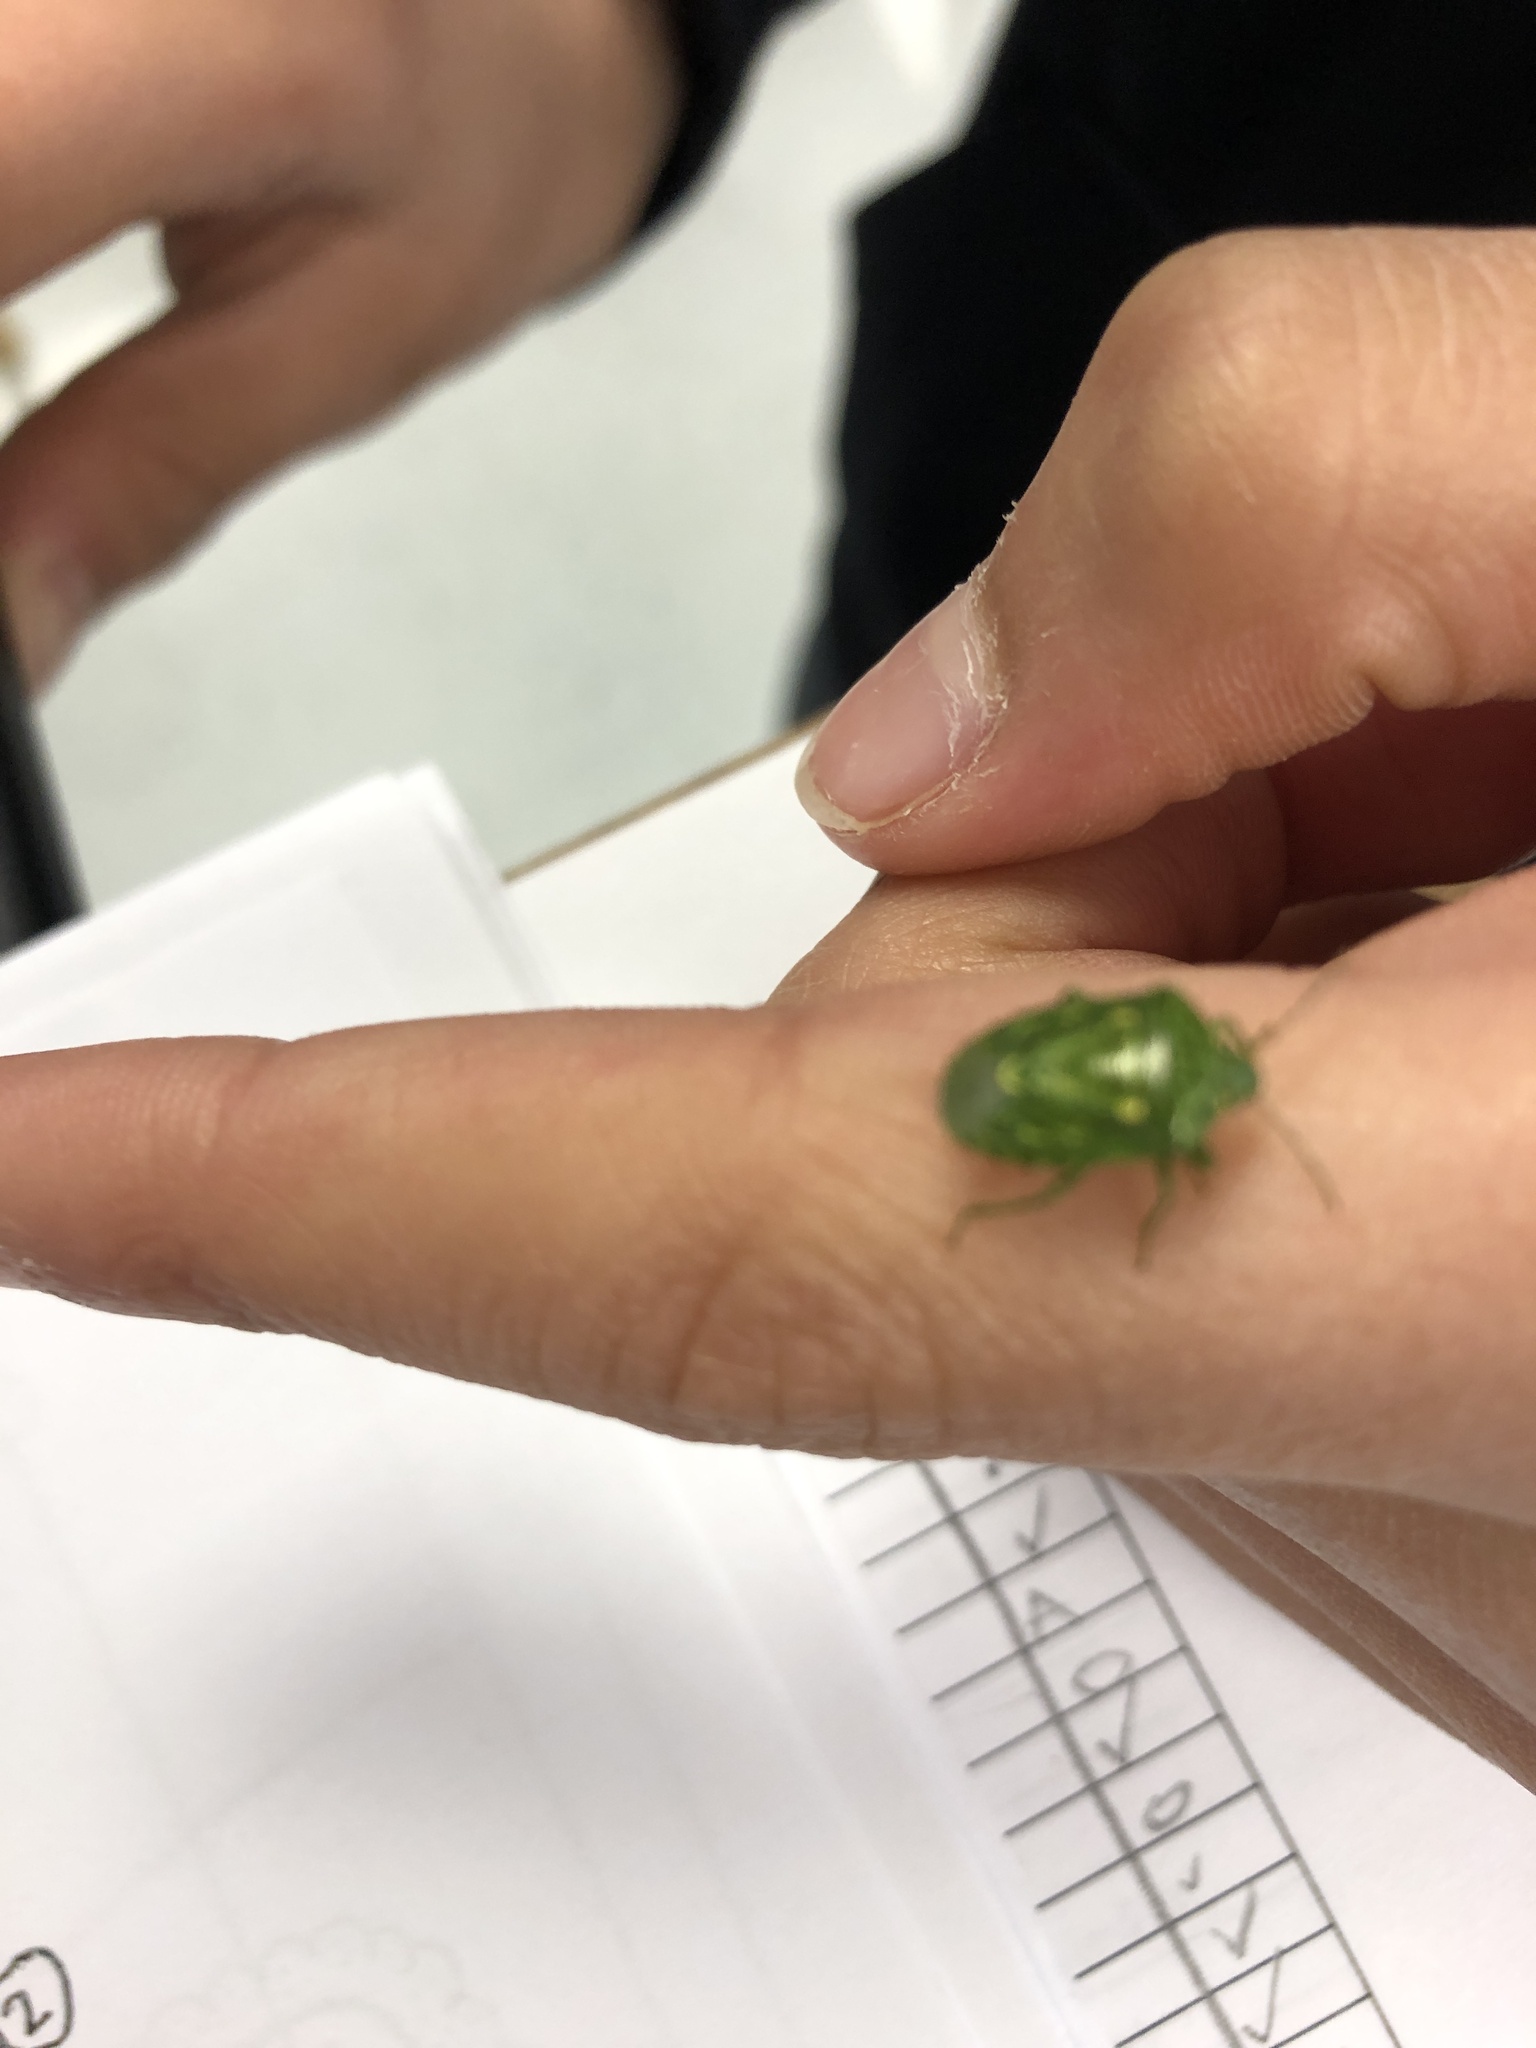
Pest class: stink_bug